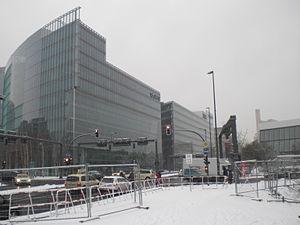
La Kemperplatz est une place de Berlin. Elle se trouve dans le quartier du Tiergarten dans le centre-ville de la capitale allemande. Les rues suivantes donnent sur la place : la Lennéstraße, la Ben-Gurion-Straße, la Tiergartenstraße, ainsi que l'entrée et la sortie du tunnel du Tiergarten.